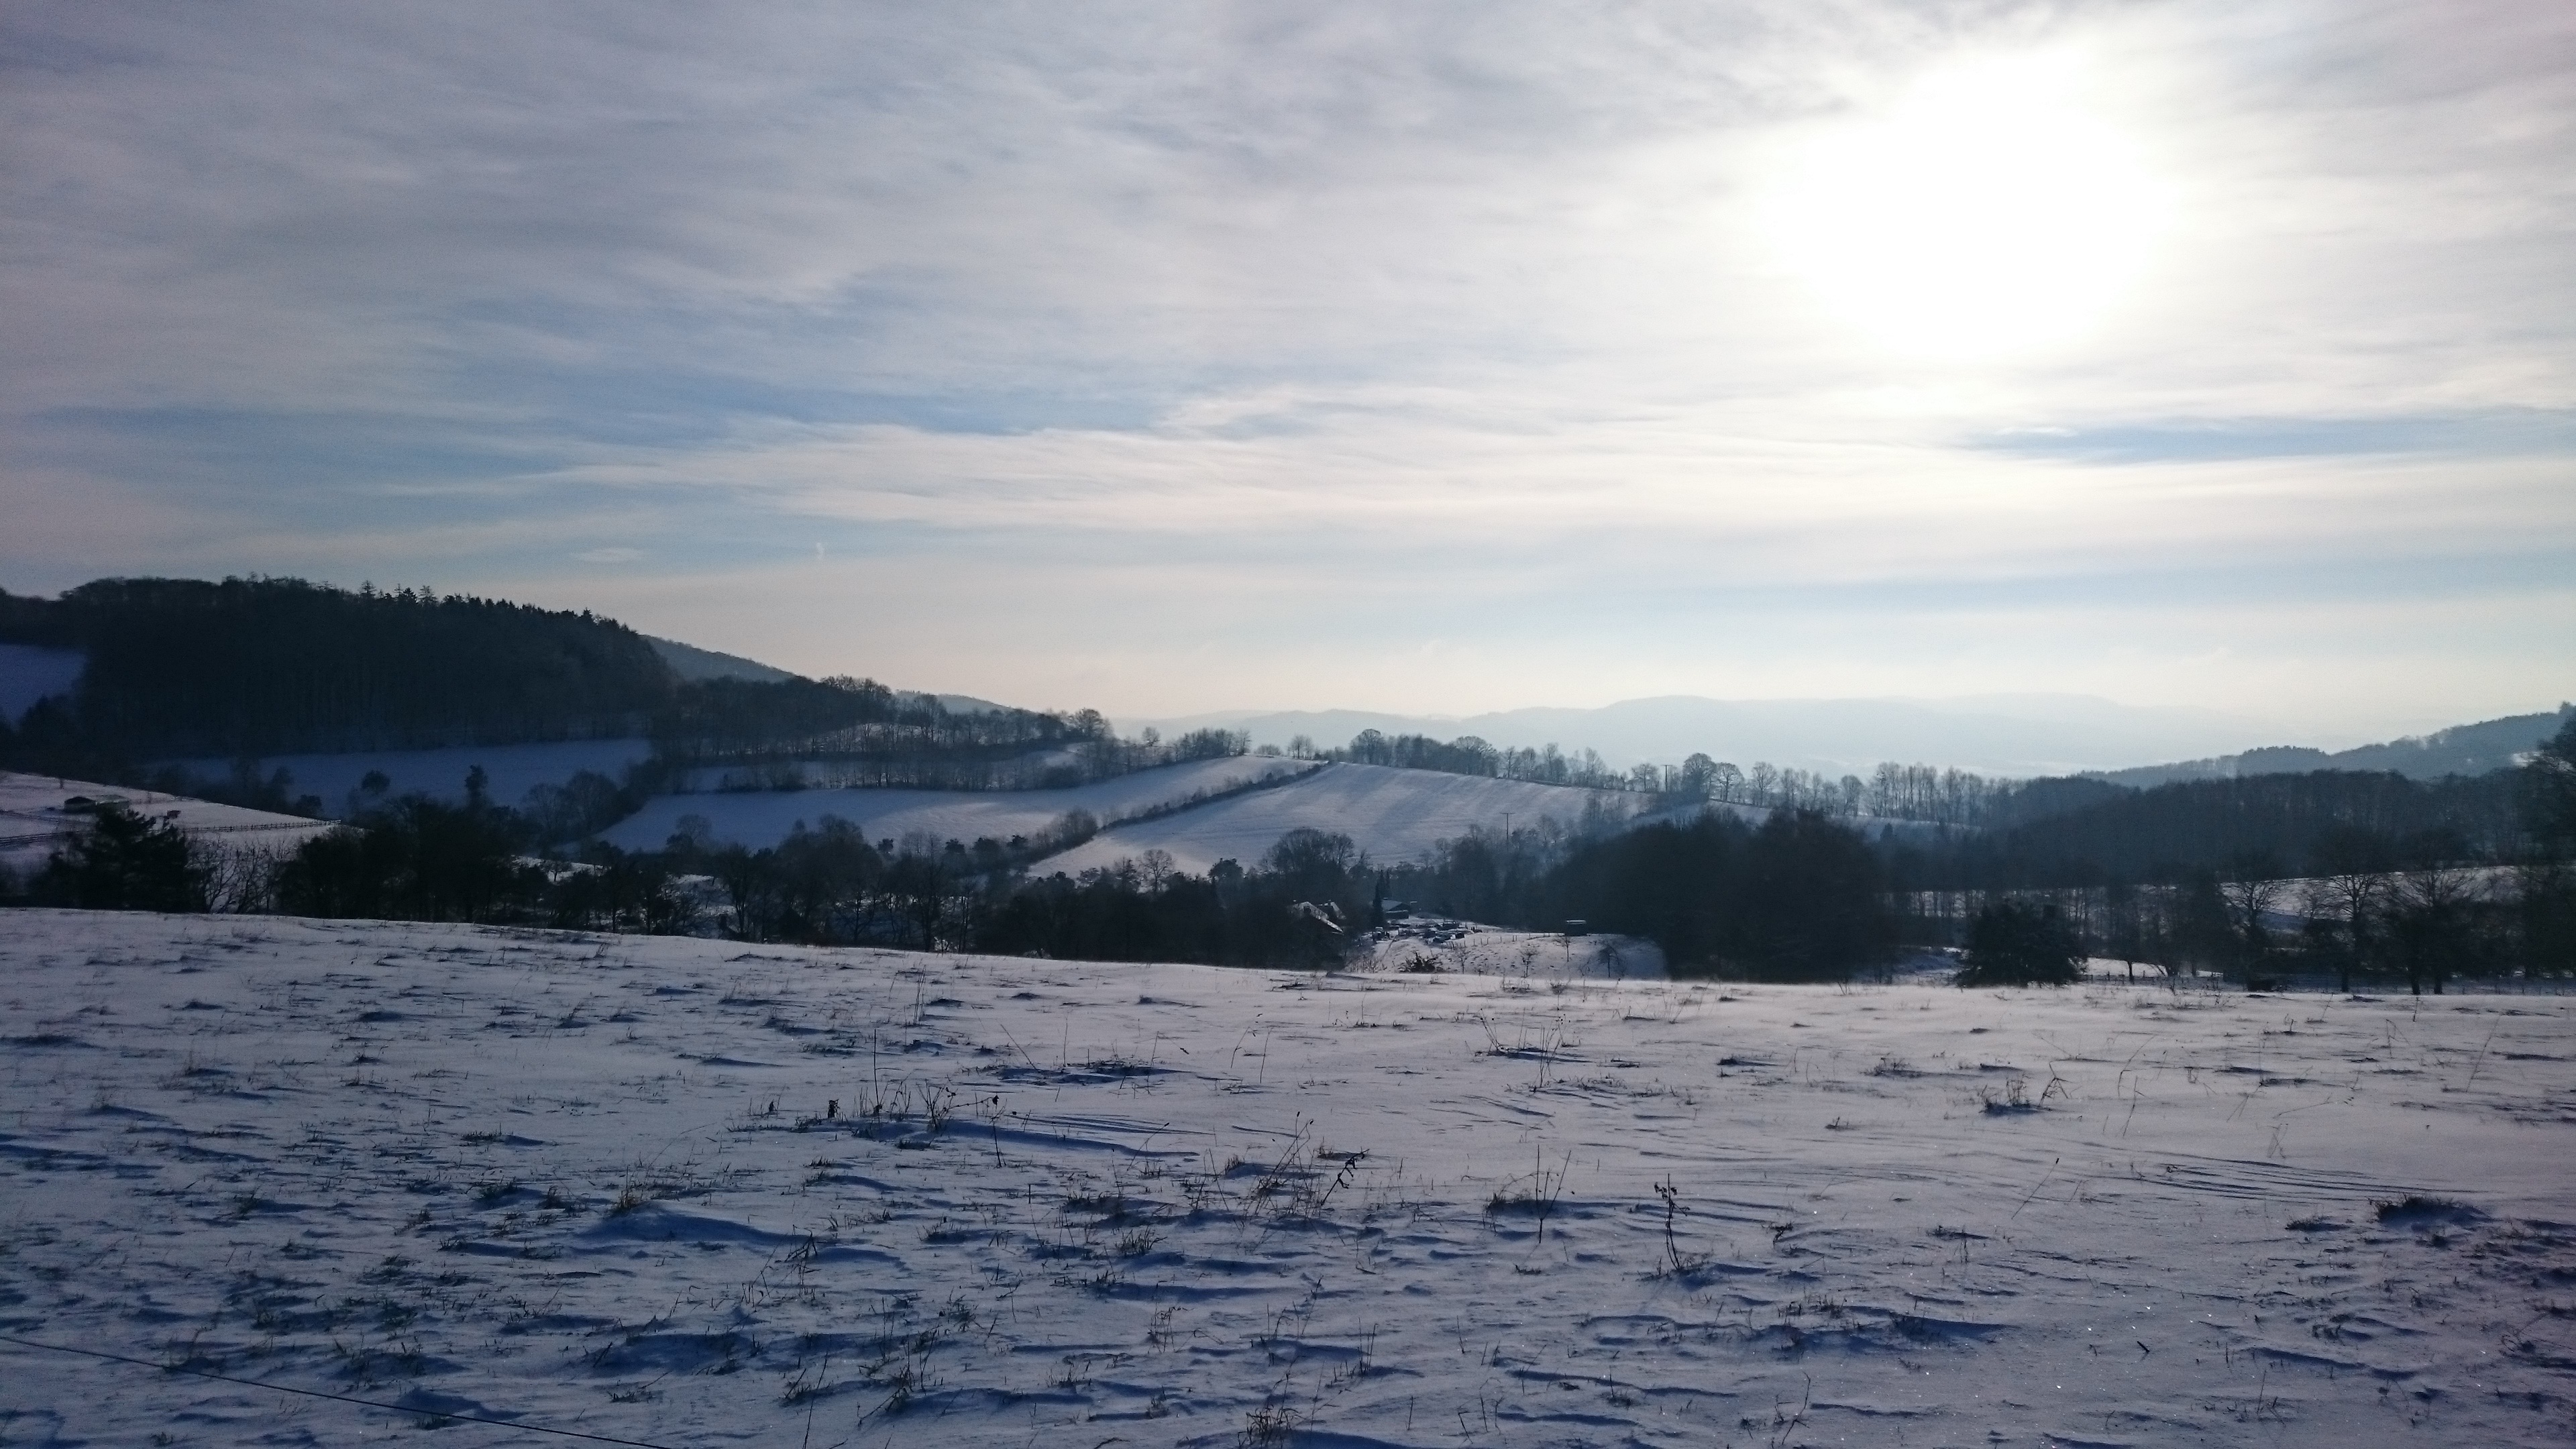
nature, mountain, snow, cold, winter, cloud, sun, white, morning, lake, mountain range, ice, rural, weather, snowy, arctic, season, trees, loch, winter dream, wintry, atmospheric, forest path, winter mood, snow landscape, snow pictures, winter images, winter picture, mountainous landforms, geological phenomenon